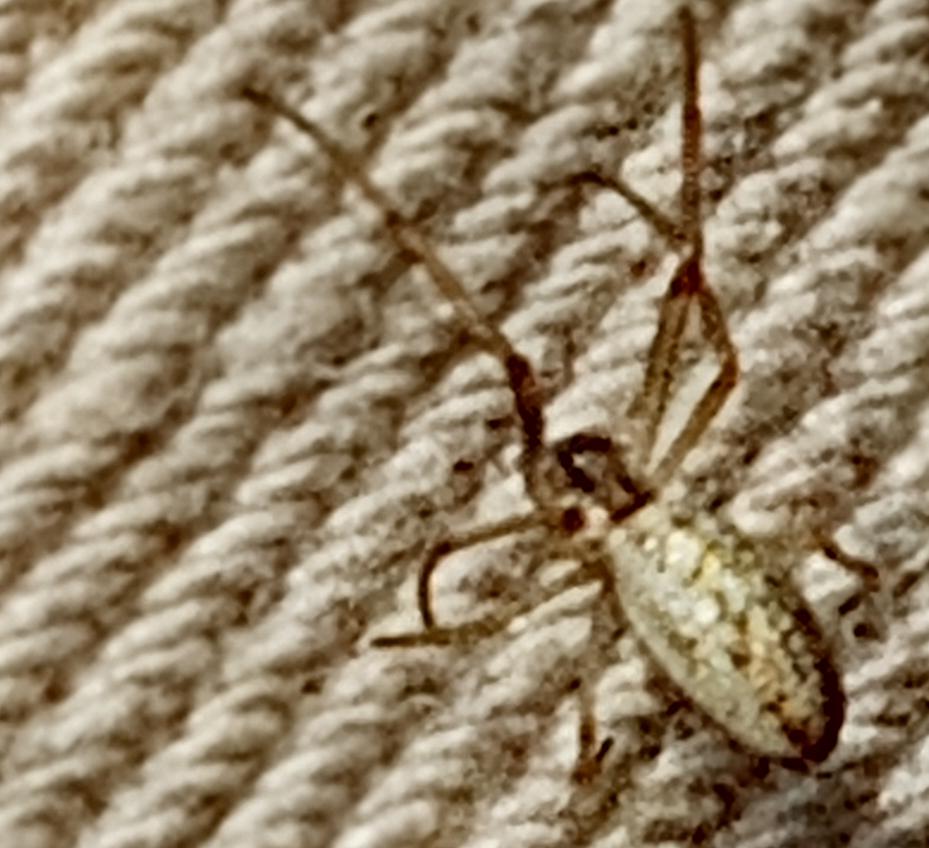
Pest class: predators